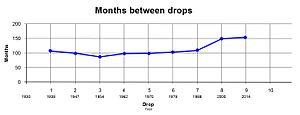
L'expérience de la goutte de poix est une expérience scientifique de longue durée destinée à mesurer l'écoulement d'un fragment de poix sur de nombreuses années. Le nom de « poix » est donné à n'importe quel liquide très visqueux, qui semble solide, le plus souvent, du bitume. Ainsi, le goudron forme un écoulement à température ambiante et forme une goutte, bien que très lentement.